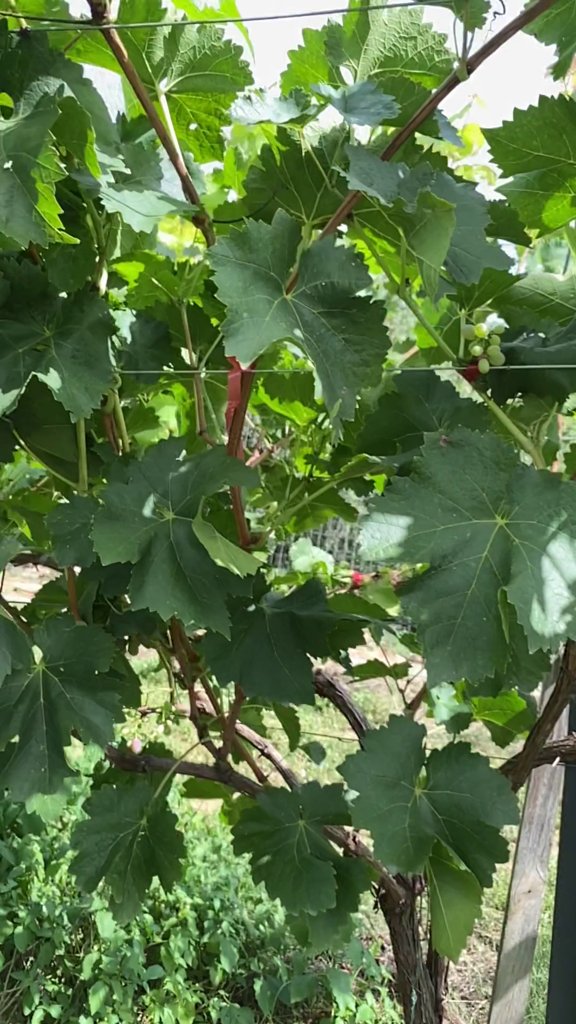
Berries visible: 10
Grape clusters: 1